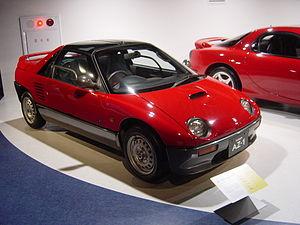
Mazda Motor Corporation est un constructeur automobile japonais, connu notamment pour la production en série d'un véhicule équipé par un moteur à piston rotatif au lieu de pistons conventionnels, qui sera développé dans les années 1960, puis proposé sur son coupé sportif Cosmo de 1967. Cette technologie, adoptée par des constructeurs tels que Citroën, Mercedes et NSU, sera peu à peu abandonnée sauf par Mazda qui la proposait encore jusqu'en 2011 dans son coupé RX-8. Mazda a remporté les 24 Heures du Mans en 1991 avec une voiture équipée d'un moteur Wankel, la Mazda 787B. Aujourd’hui, Mazda se positionne comme l’un des trois constructeurs Premium japonais avec Lexus et Infiniti.